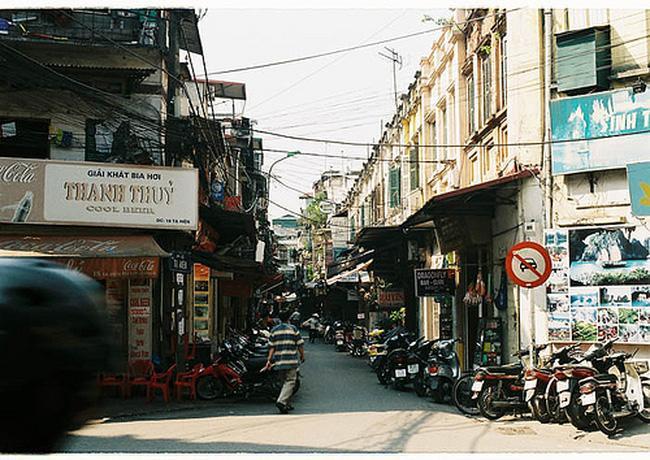
đây là hình ảnh chụp bên ngoài của một con ngõ